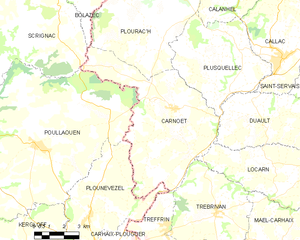
Carnoët [kaʁnwɛt] est une commune française située dans le département des Côtes-d'Armor, en région Bretagne. La commune abrite le site de la Vallée des saints.